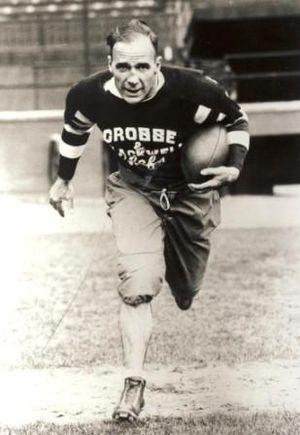
Lionel Pretoria Conacher est un sportif complet de la première moitié du XXᵉ siècle né le 24 mai 1900 à Toronto au Canada et mort le 26 mai 1954. Ainsi, il a joué professionnellement au hockey sur glace, au football canadien mais également à la crosse, au baseball et il fut même boxeur et lutteur.